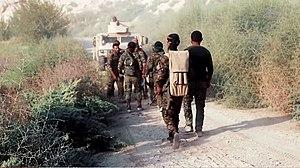
Combattants des Forces démocratiques syriennes à Hajine, le 22 janvier 2019.
L'offensive de Deir ez-Zor a lieu du 9 septembre 2017 au 23 mars 2019 pendant la guerre civile syrienne. Elle est lancée par les Forces démocratiques syriennes et la Coalition internationale, avec pour objectif la prise des territoires contrôlés par l'État islamique dans le gouvernorat de Deir ez-Zor et dans le sud-est du gouvernorat d'Hassaké. L'offensive est baptisée l'opération Tempête d'al-Jazira, de septembre 2017 à mai 2018, puis l'opération Roundup à partir de mai 2018.